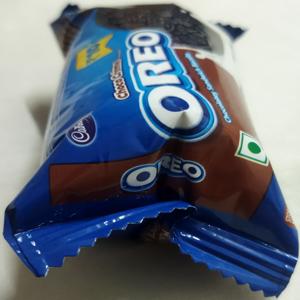
Label: plastics